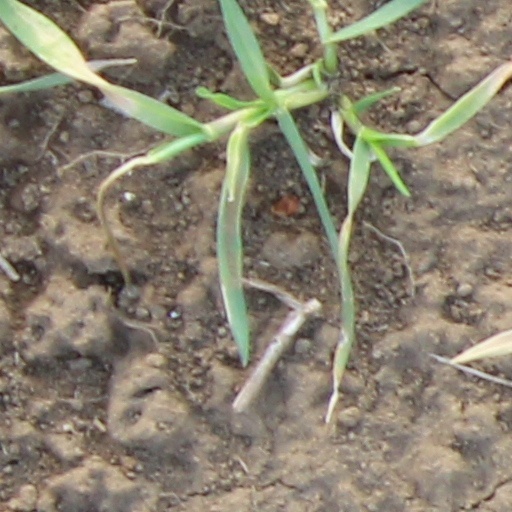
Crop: wheat